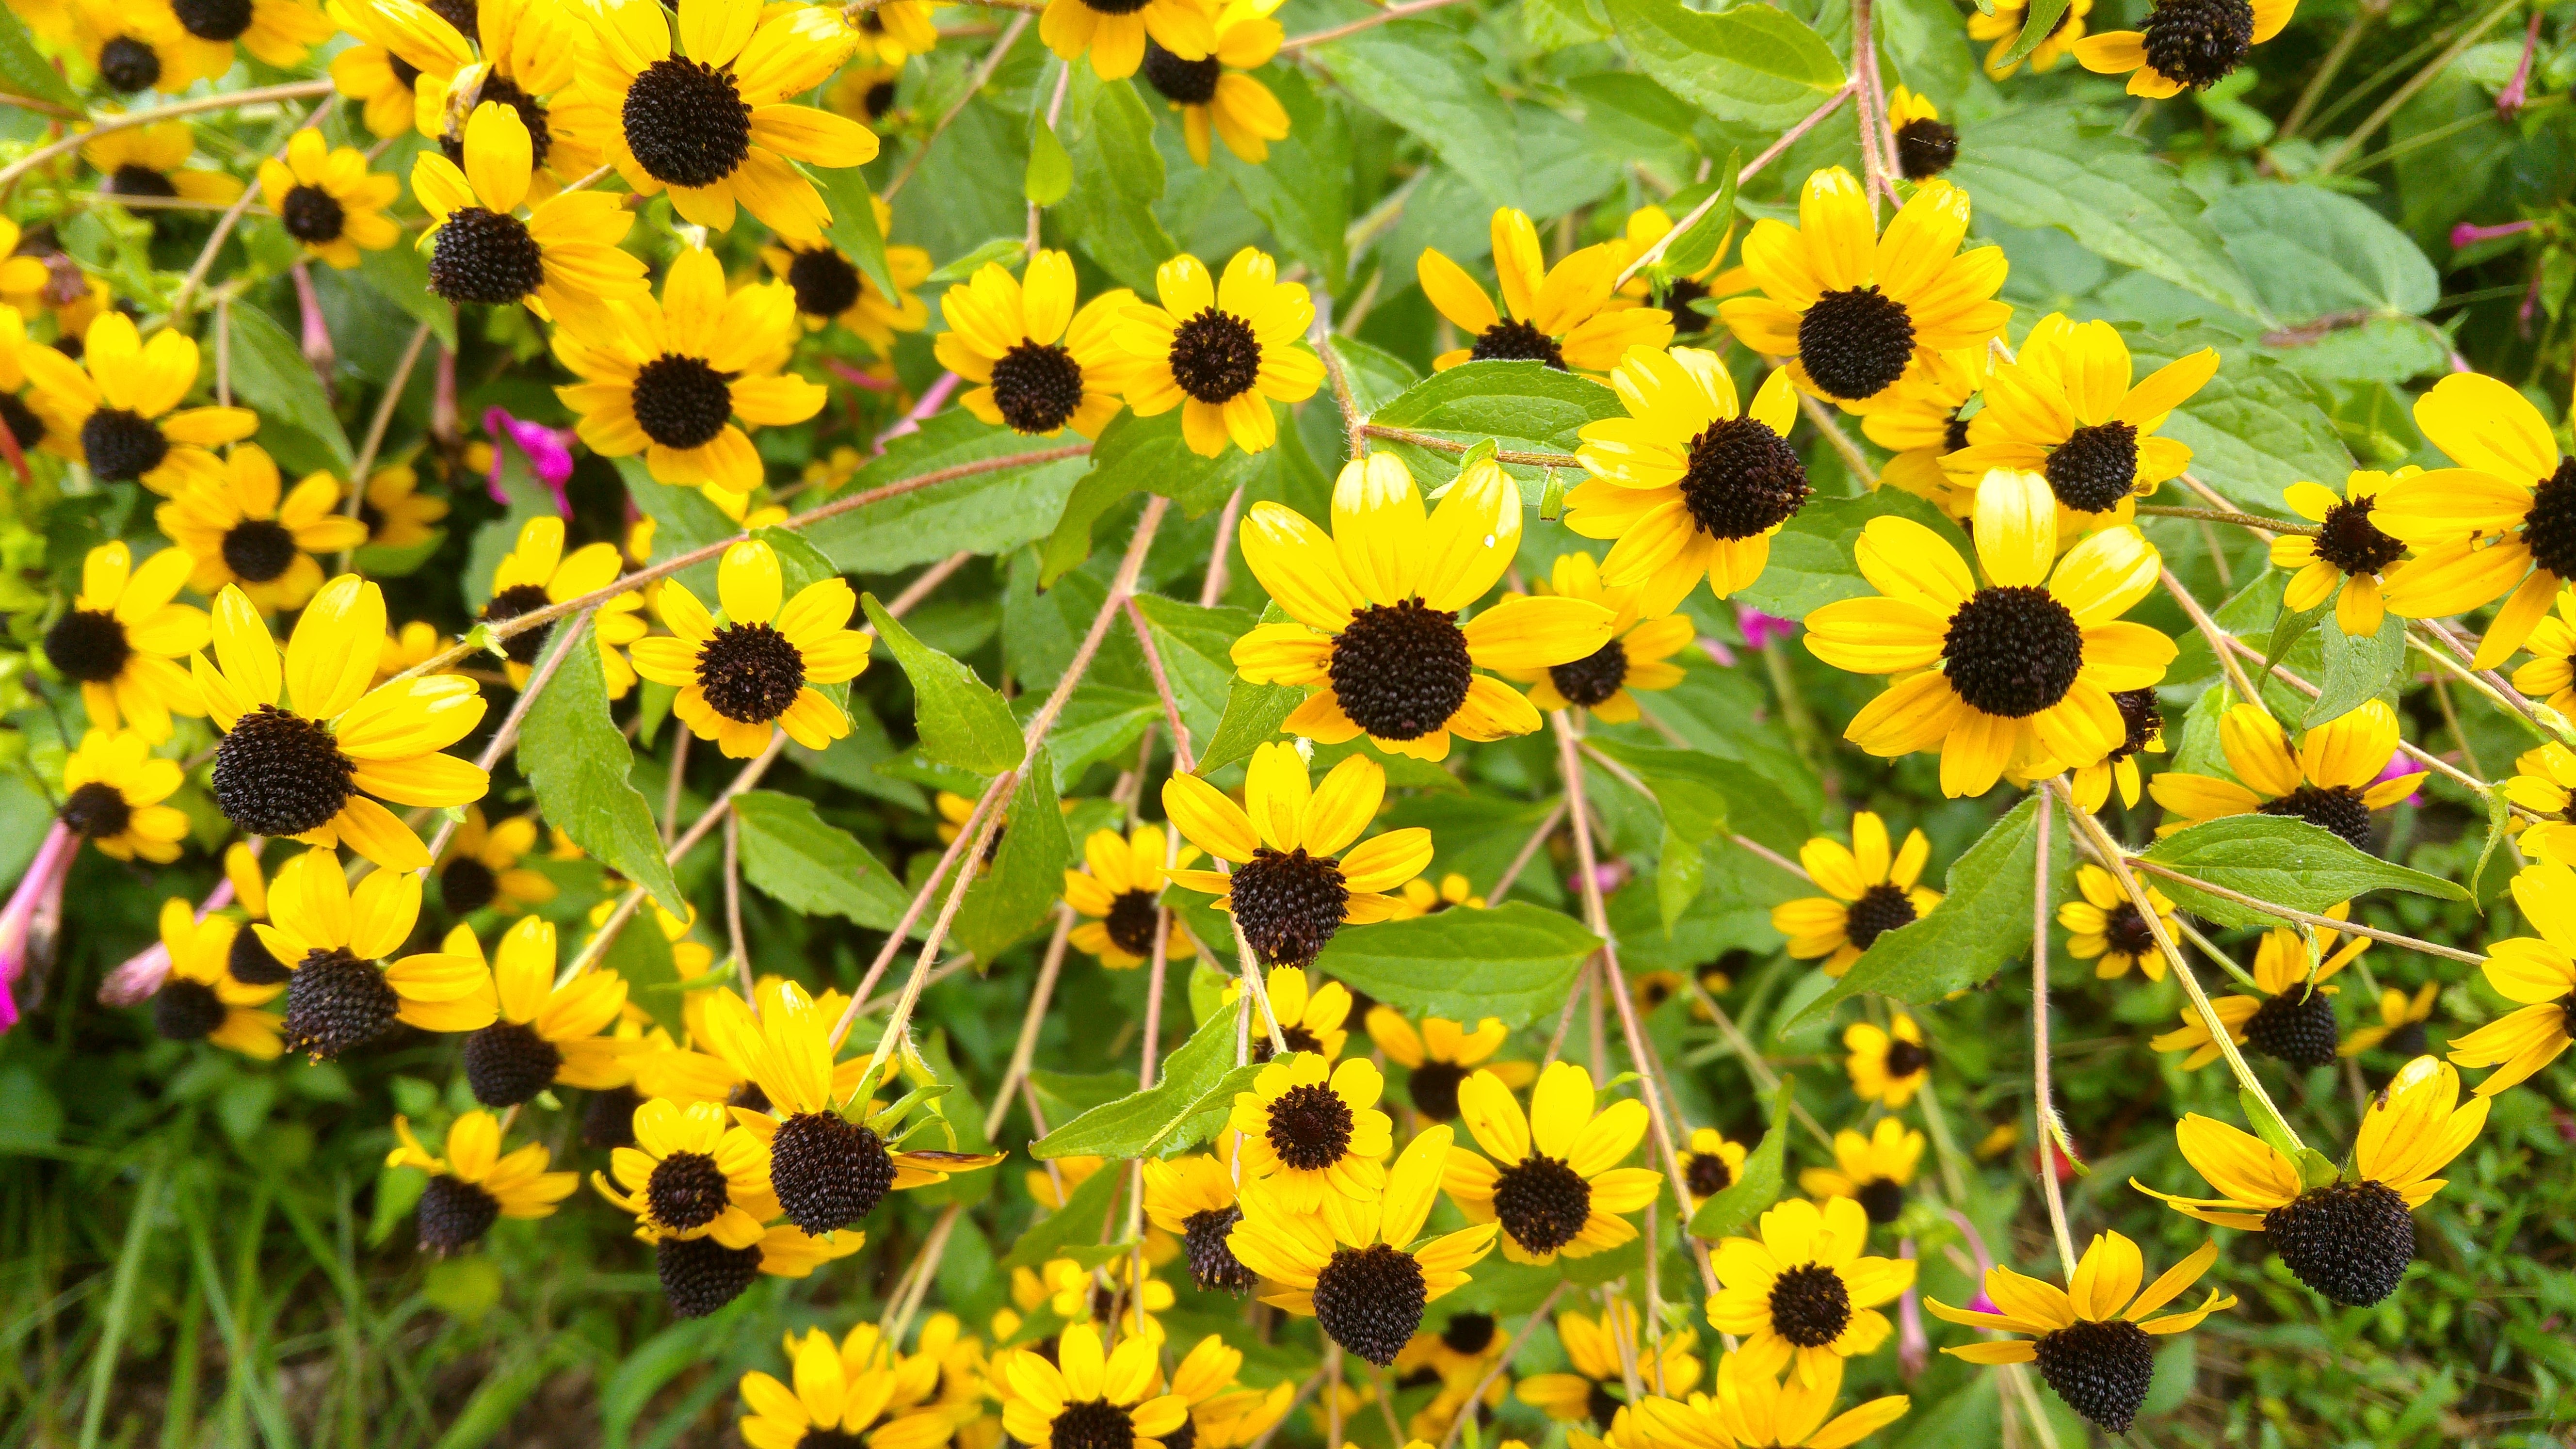
plant, meadow, flower, herb, produce, botany, yellow, flora, wildflower, nectar, tansy, flowering plant, daisy family, annual plant, common tansy, land plant, chamaemelum nobile